Question: Please indicate a possible affordance area of the hold_knife that can be used for holding
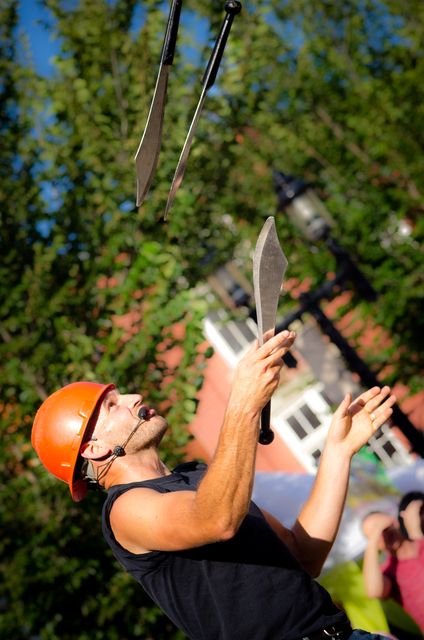
Answer: [161.206, 1.932, 183.36, 67.778]